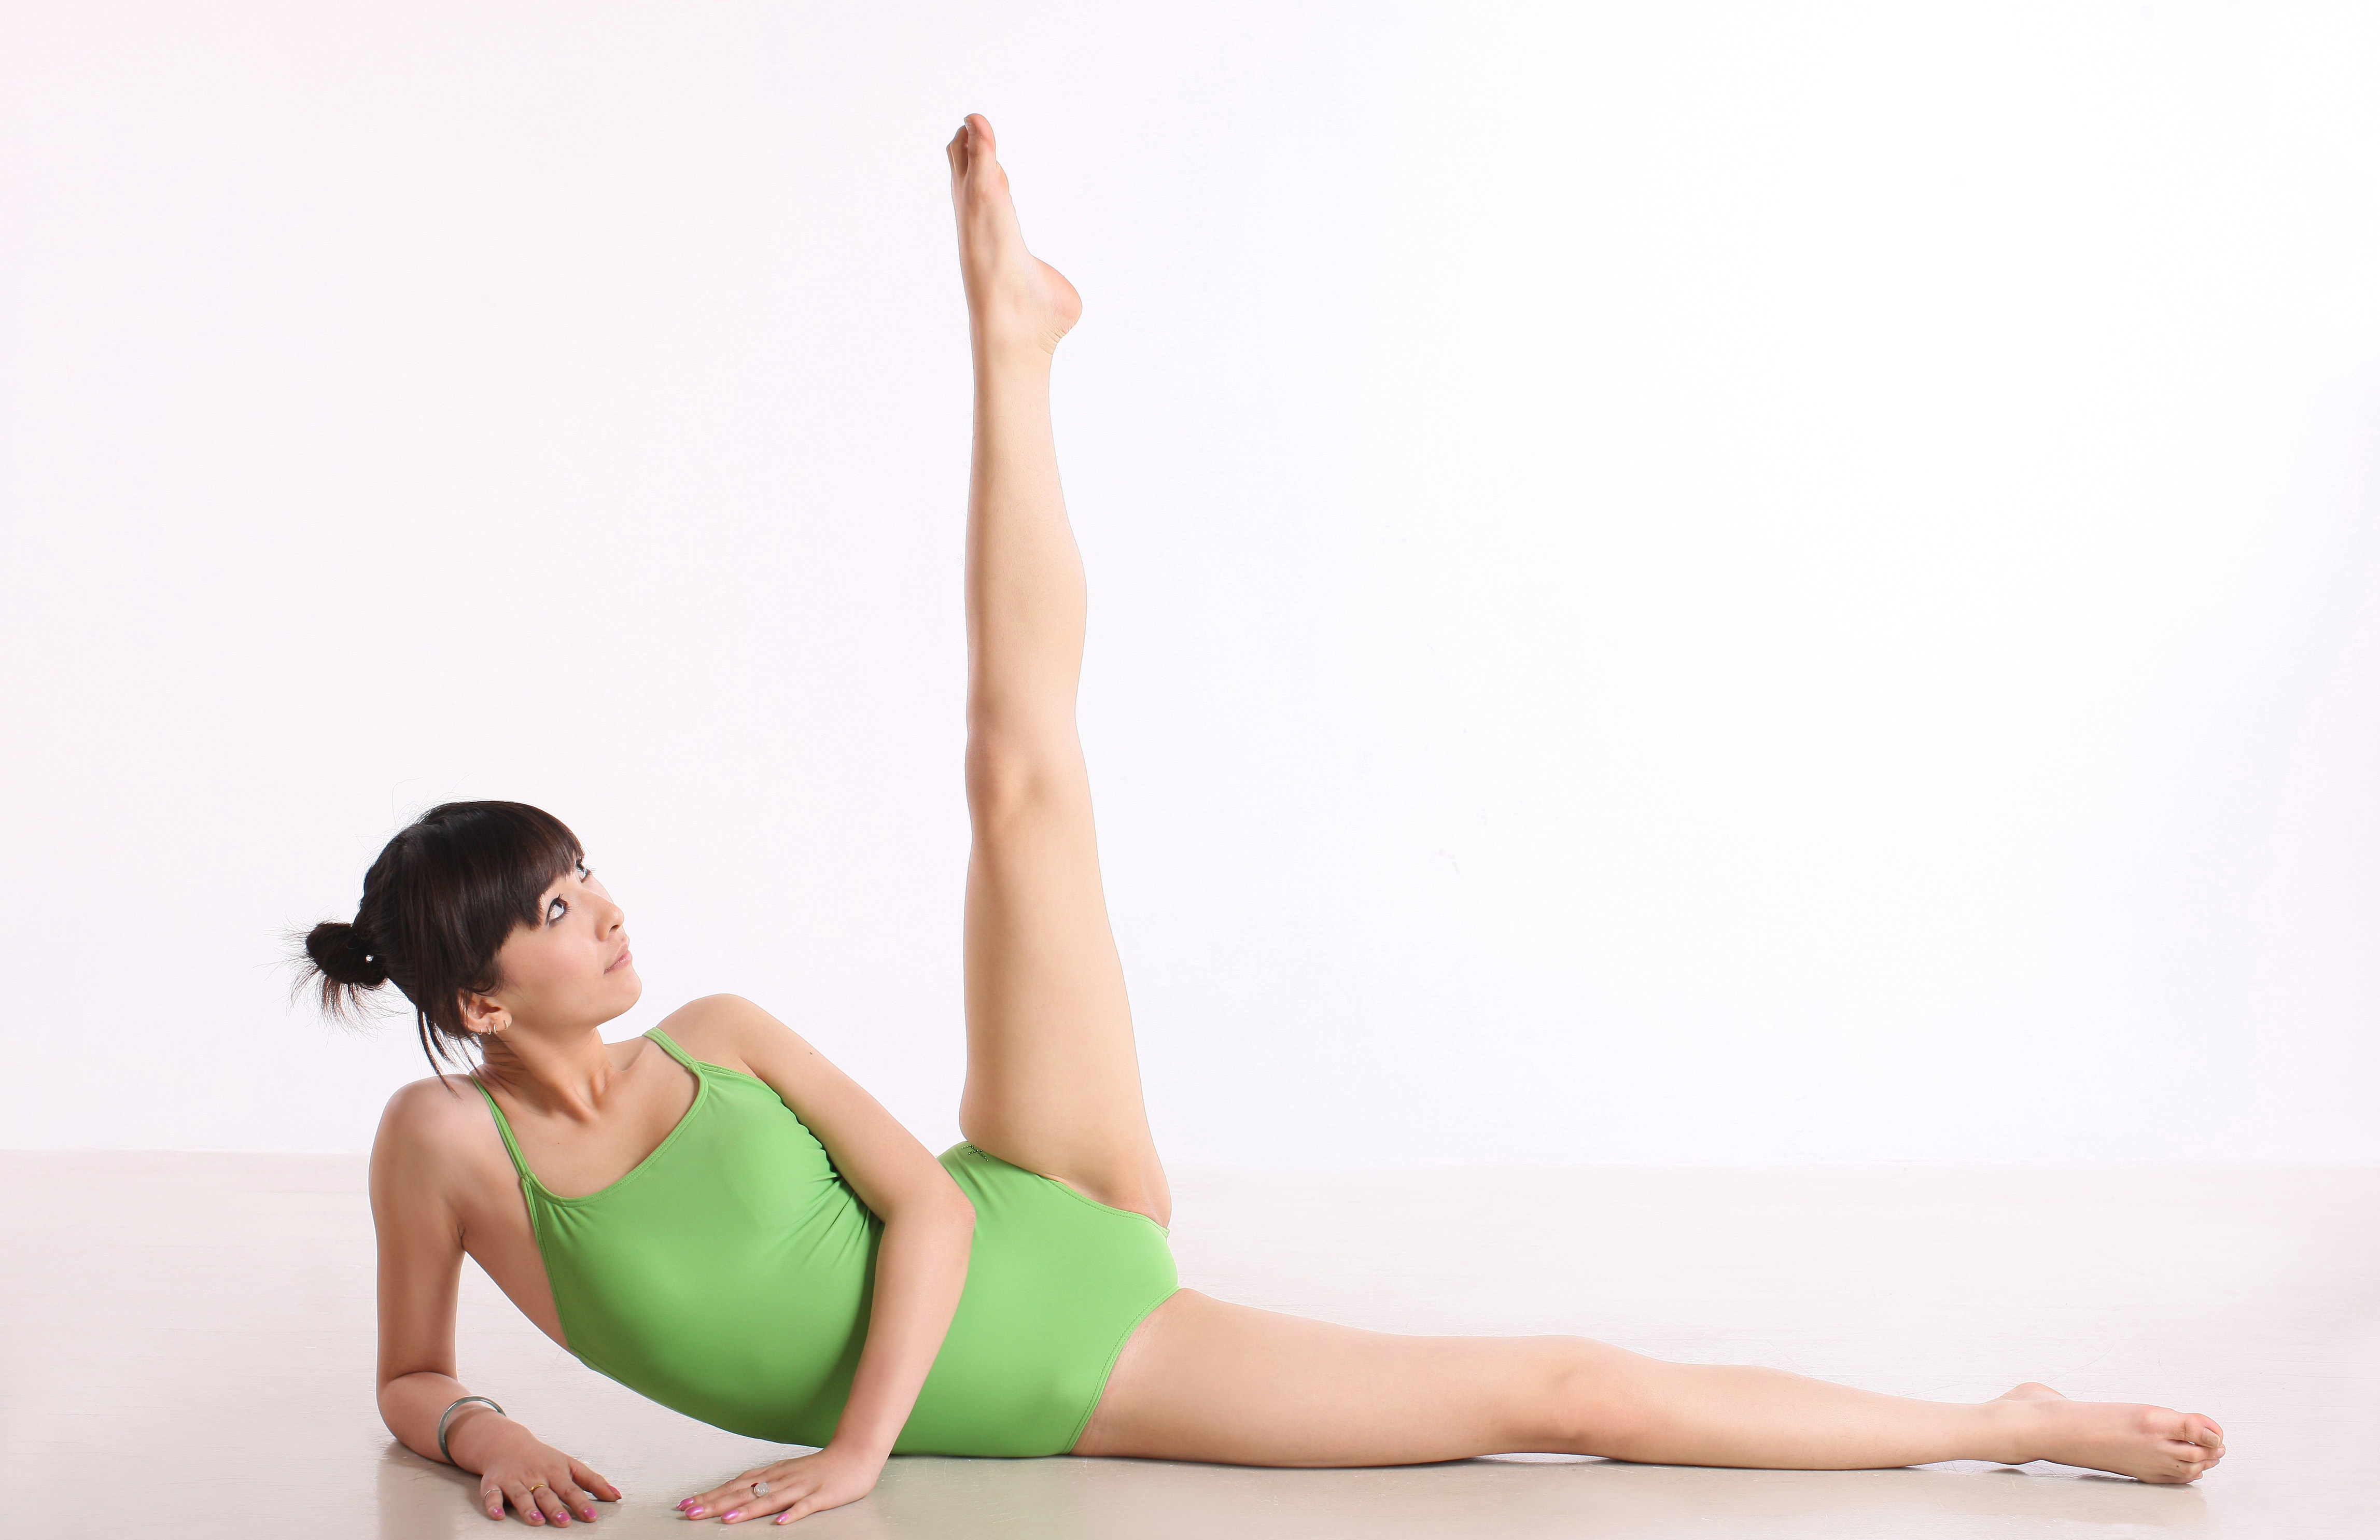
human action, person, sports, human positions, physical fitness, leg, thigh, arm, sitting, physical exercise, hand, human body, abdomen, modern dance